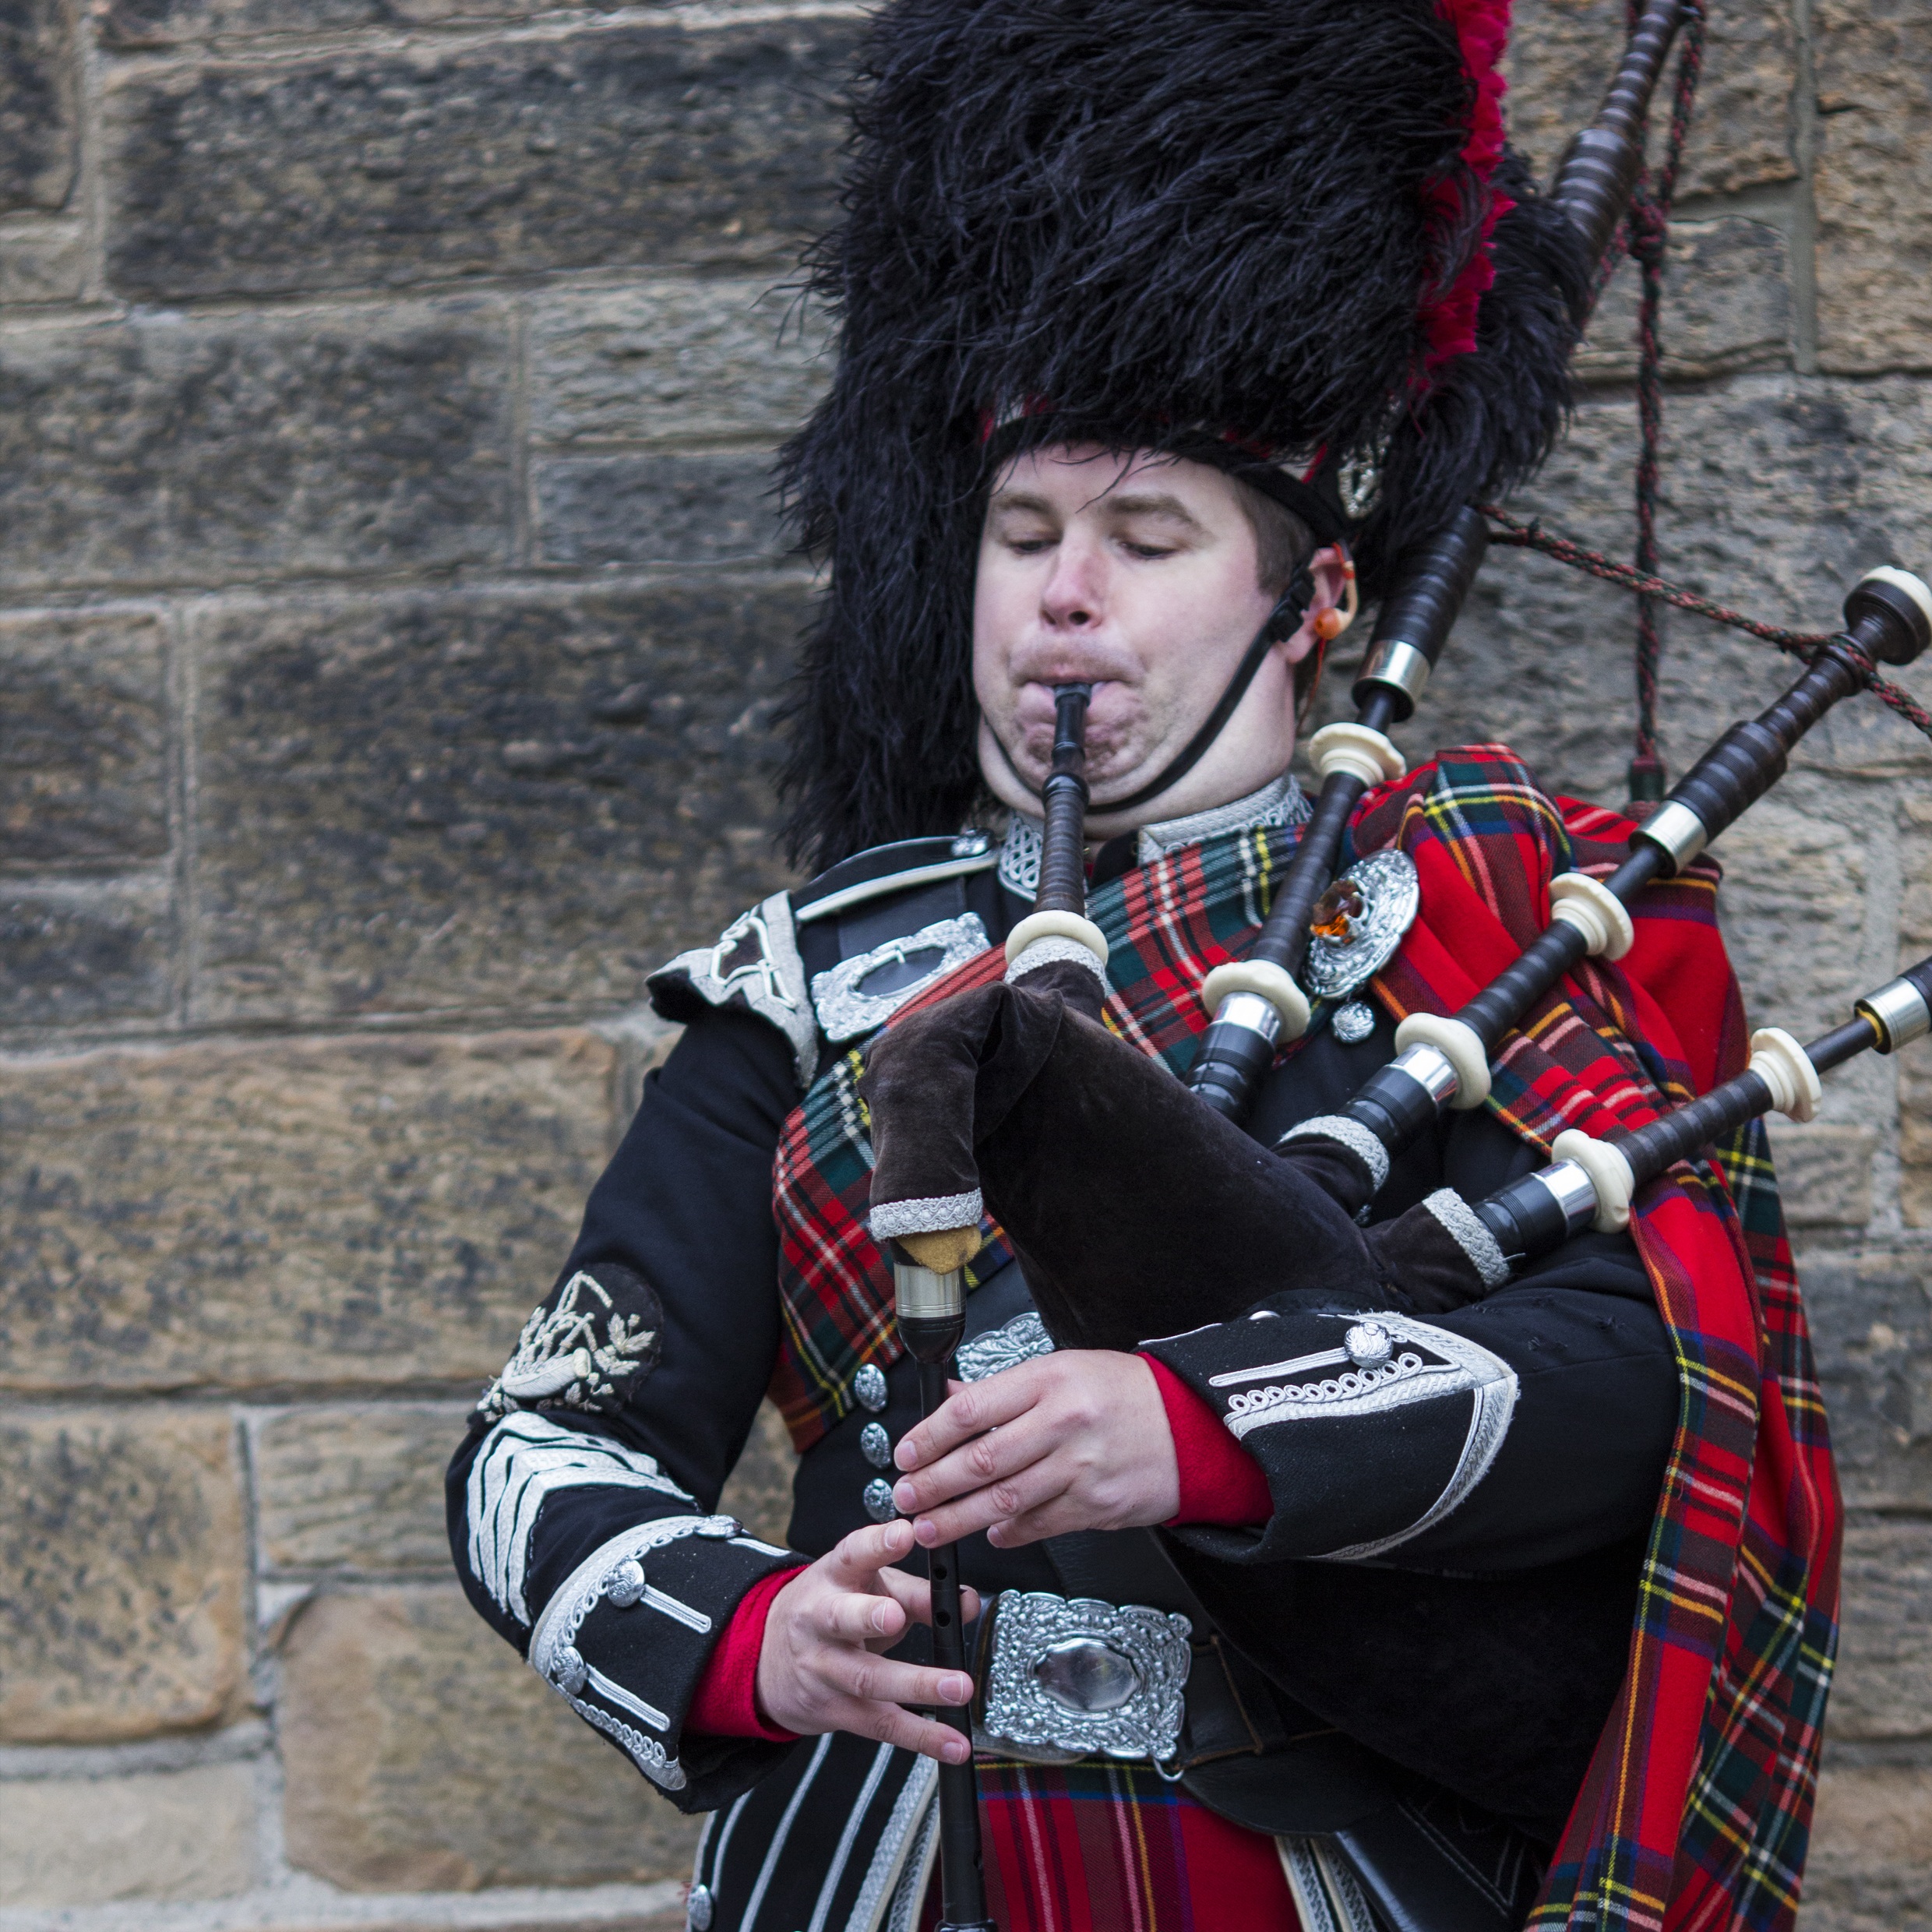
clothing, musical instrument, scotland, costume, bagpipes, kilt, wind instrument